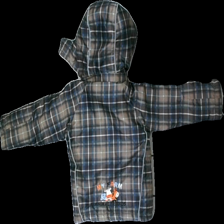
View: back
Type: Jacket
Category: Children
Brand: Not in the list
Brand text on label: Topolino
Colors: Multicolor, Brown, Blue, White
Material: 100% Polyester
Pattern: Checkered print
Cut: Regular
Size: 74
Season: All
Price range: 50-100
Recommended usage: Reuse